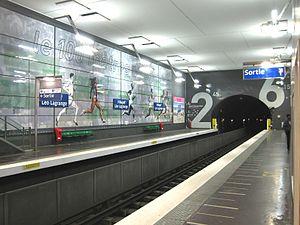
La ligne 7 du métro de Paris est une des seize lignes du réseau métropolitain de Paris. Elle traverse la capitale du nord-est au sud-est en suivant un tracé légèrement incurvé, et relie les stations La Courneuve - 8 Mai 1945, au nord-est en Seine-Saint-Denis, à Mairie d'Ivry et Villejuif - Louis Aragon, au sud-est dans le Val-de-Marne, en passant par le centre de Paris.
Villejuif est une commune française située dans le département du Val-de-Marne en région Île-de-France.
Villejuif - Léo Lagrange est une station de la ligne 7 du métro de Paris, située sur la commune de Villejuif.